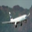
Label: airplane